Ring of Stones

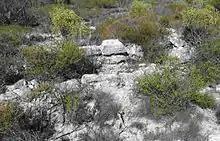
Gerritsen's discovery in June 2009.

The Maritime Archaeology Department of the Western Australian Museum was then informed. Because of the suspicion that this may have been a grave, Gerritsen was advised to inform the Western Australia Police. This was duly done, and all relevant information and photographic evidence was also supplied. This material was then passed on to the Major Crime Squad.